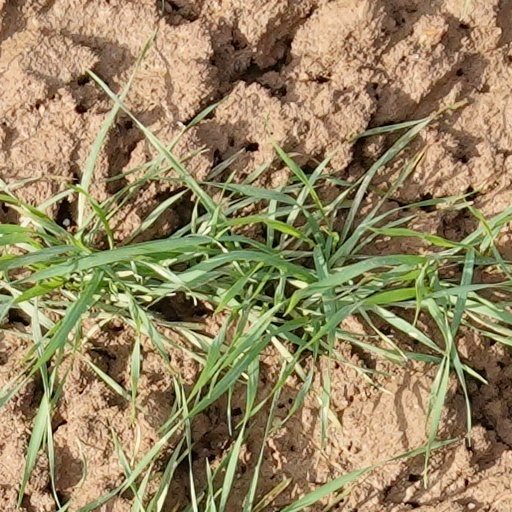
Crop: wheat